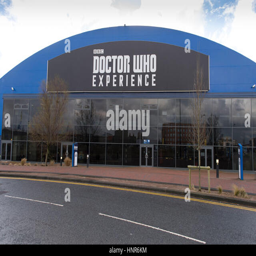
a general view of the building